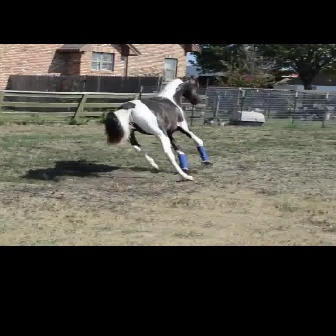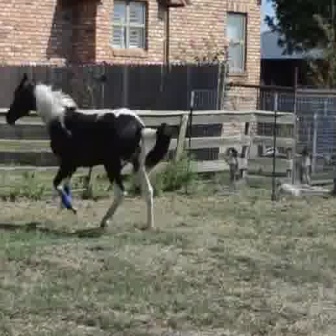
  Please identify the target specified by the bounding box [103,73,213,182] in the first image and locate it in the second image. Return the coordinates in [x_min,y_min,x_max,y_max] format.
Answer: [5,70,172,237]